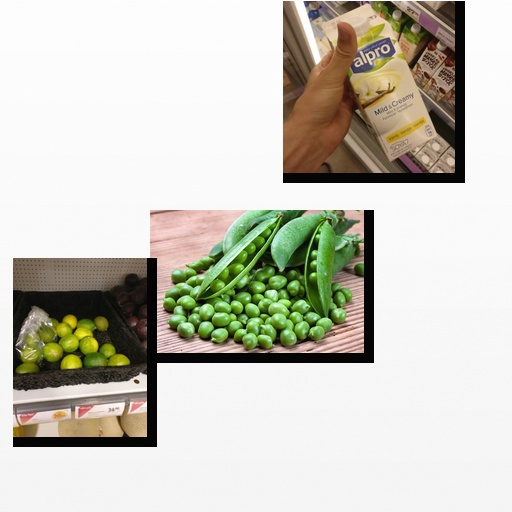
Food items: vanilla_soyghurt, lime, peas